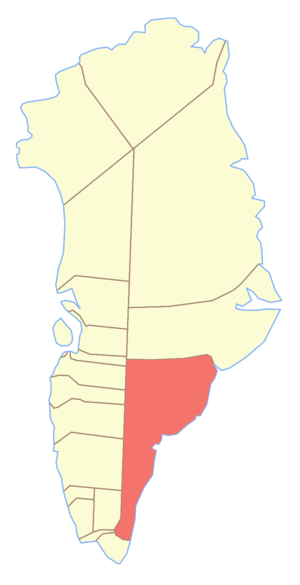
Ammassalik Kommune
Ammasalik Kommune ses med rødt
Ammassalik Kommune, grønlandsk Ammassalip Kommunia: var den sydligste af Østgrønlands tidligere to kommuner. Kommunen fik det vestgrønlandske navn for hovedbyen Tasiilaq. Kommunen eksisterede mellem 1963 og 2009. Kommunegrænserne gælder stadig som grænser for Ammassalik præstegæld.